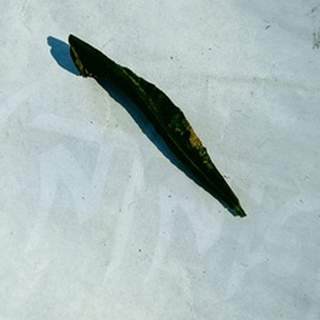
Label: lemon_curl_virus